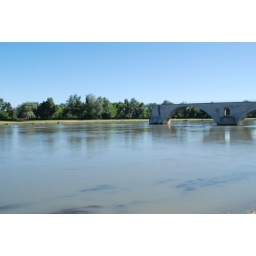
Broken bridge washed by water